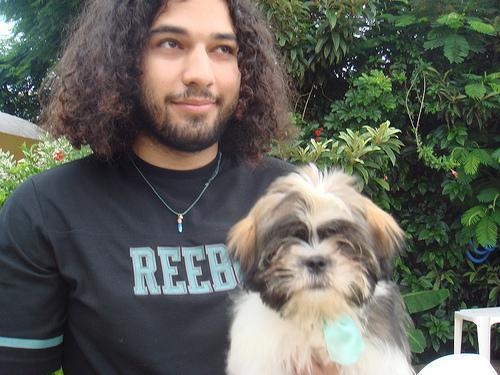
Lhasa